1992 (TV series)

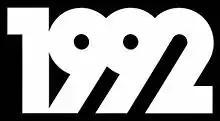

1992 is an Italian political drama television series created by Alessandro Fabbri, Ludovica Rampoldi, Stefano Sardo for Sky Atlantic and La7, and based on an idea by Stefano Accorsi. It premiered on 24 March 2015 on pay-tv Sky Italia channels Sky Atlantic and Sky Cinema 1.